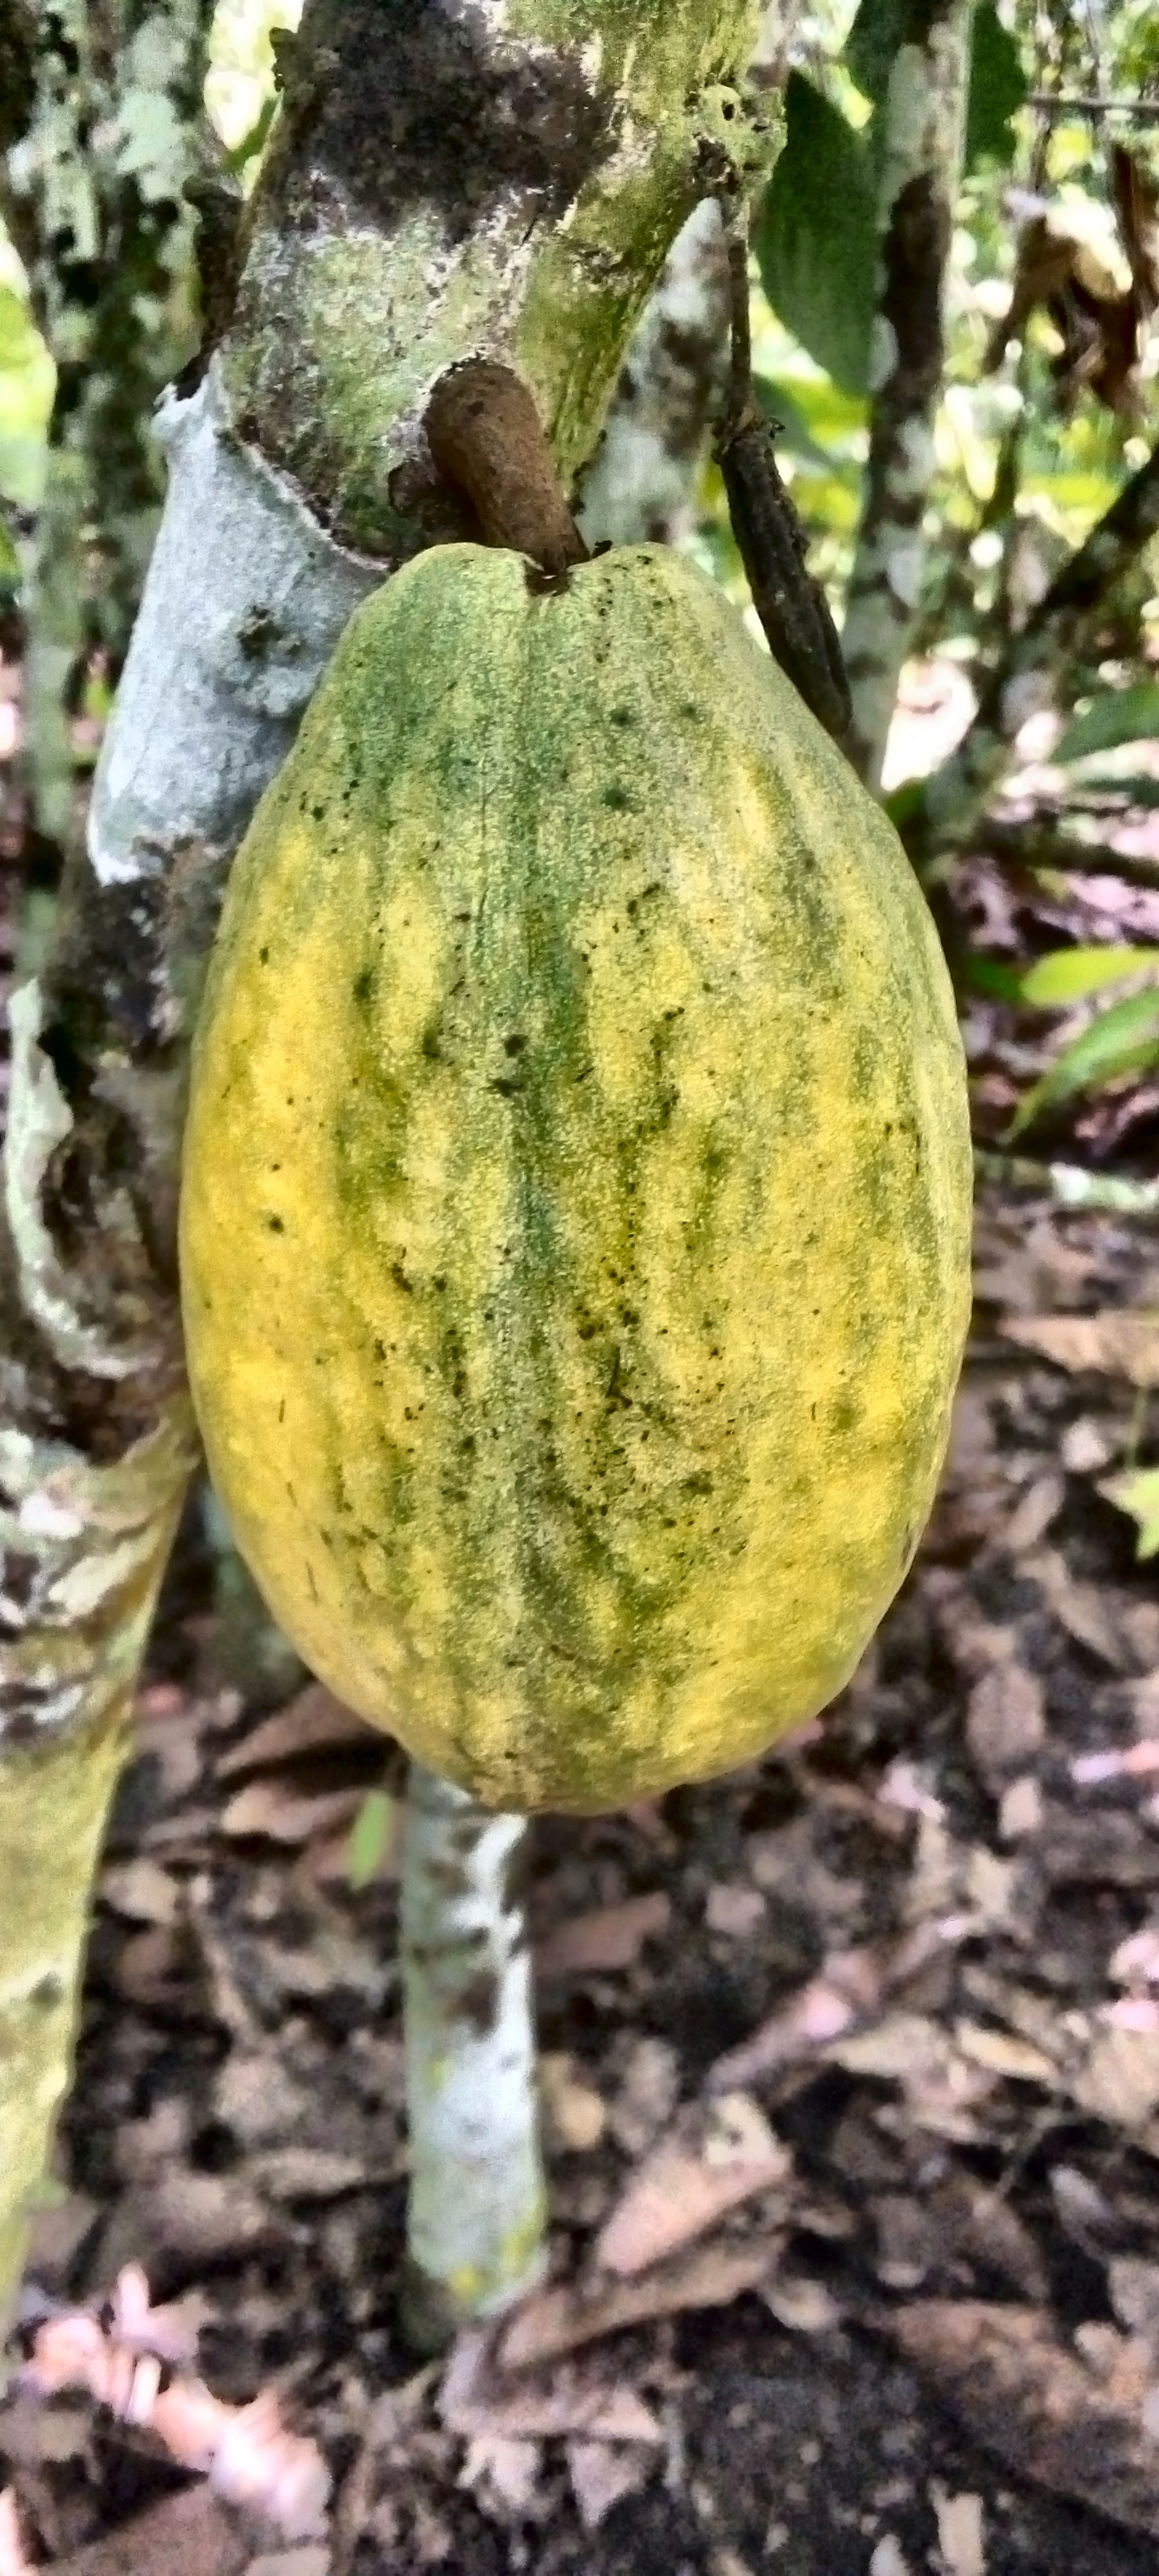
Maturity: mature
Variety: Amelonado